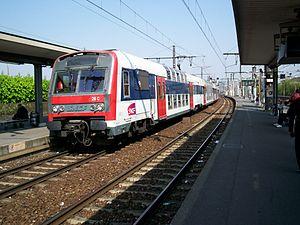
Les Z 5600 constituent une série de rames automotrices monocourant 1,5 kV à deux niveaux de la SNCF. Elle circulent exclusivement sur le réseau Transilien.
La ligne D du RER d'Île-de-France, plus souvent simplement nommée RER D, est une ligne du réseau express régional d'Île-de-France qui dessert une grande partie de la région Île-de-France selon un axe nord-sud. Elle relie Orry-la-Ville et Creil au nord à Melun, Corbeil-Essonnes et Malesherbes au sud, en passant par le cœur de Paris.